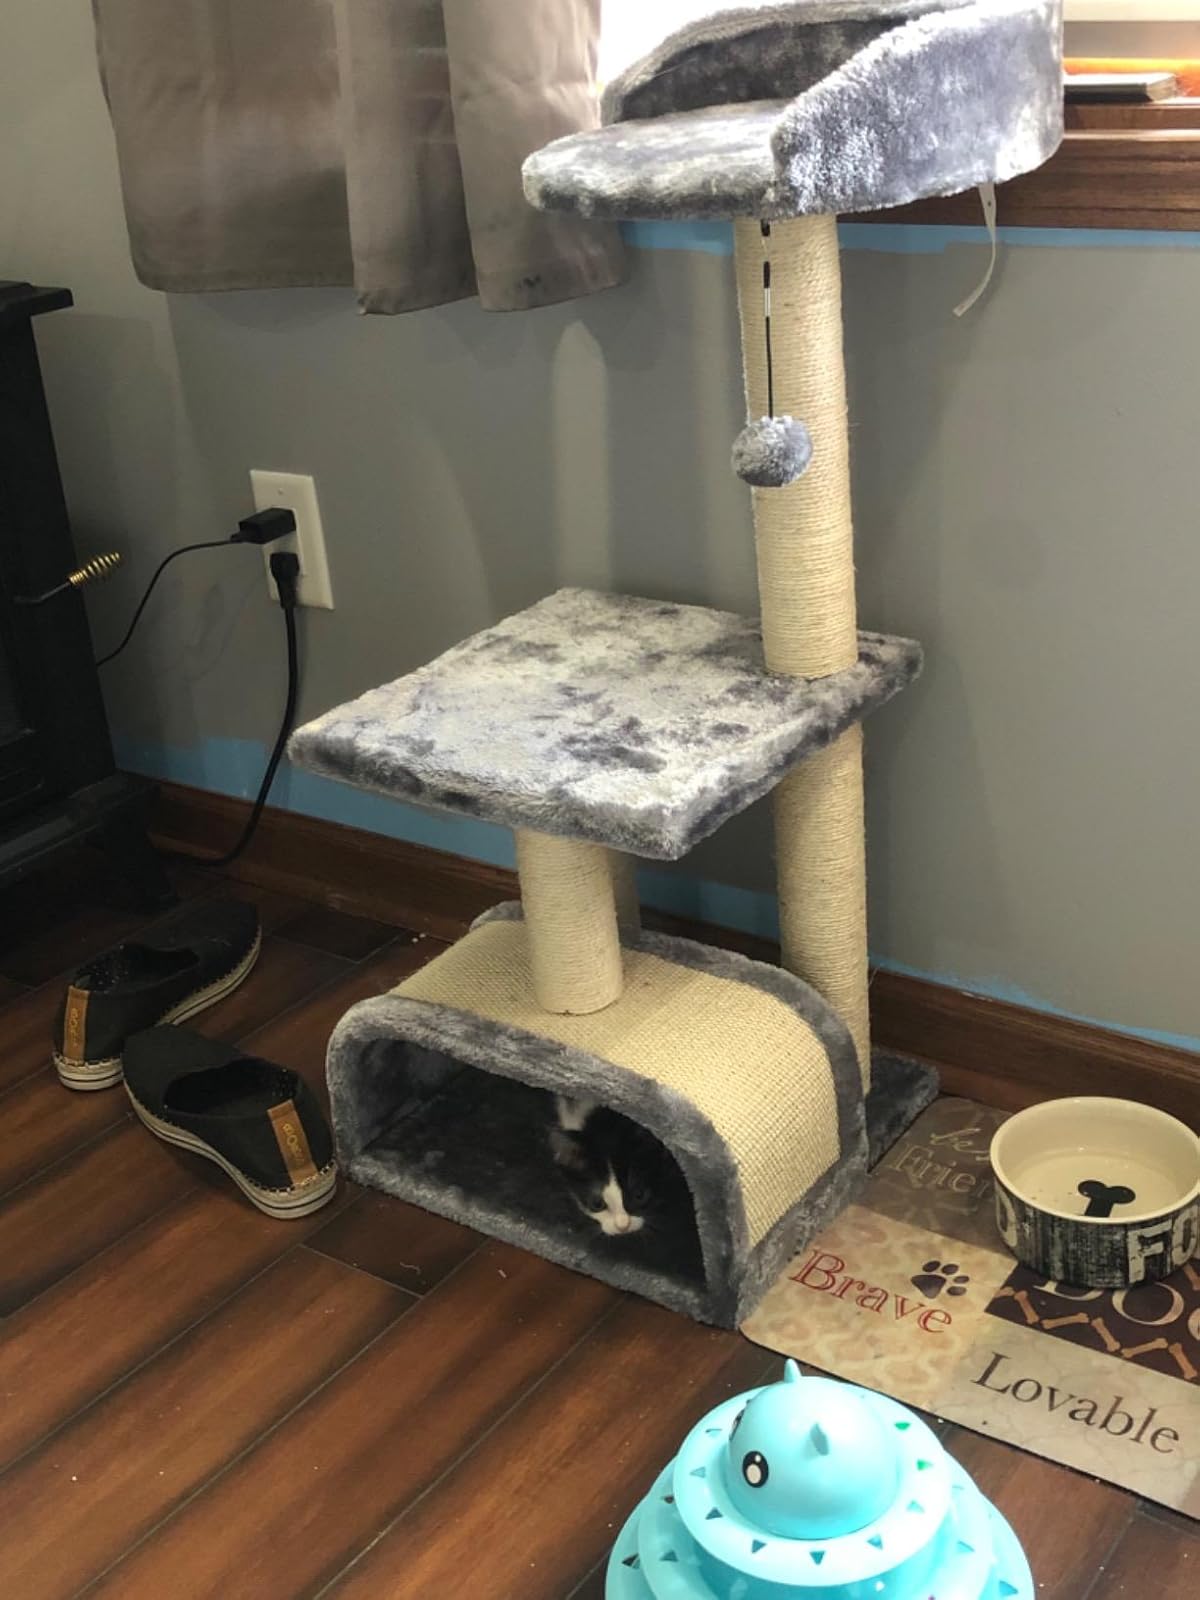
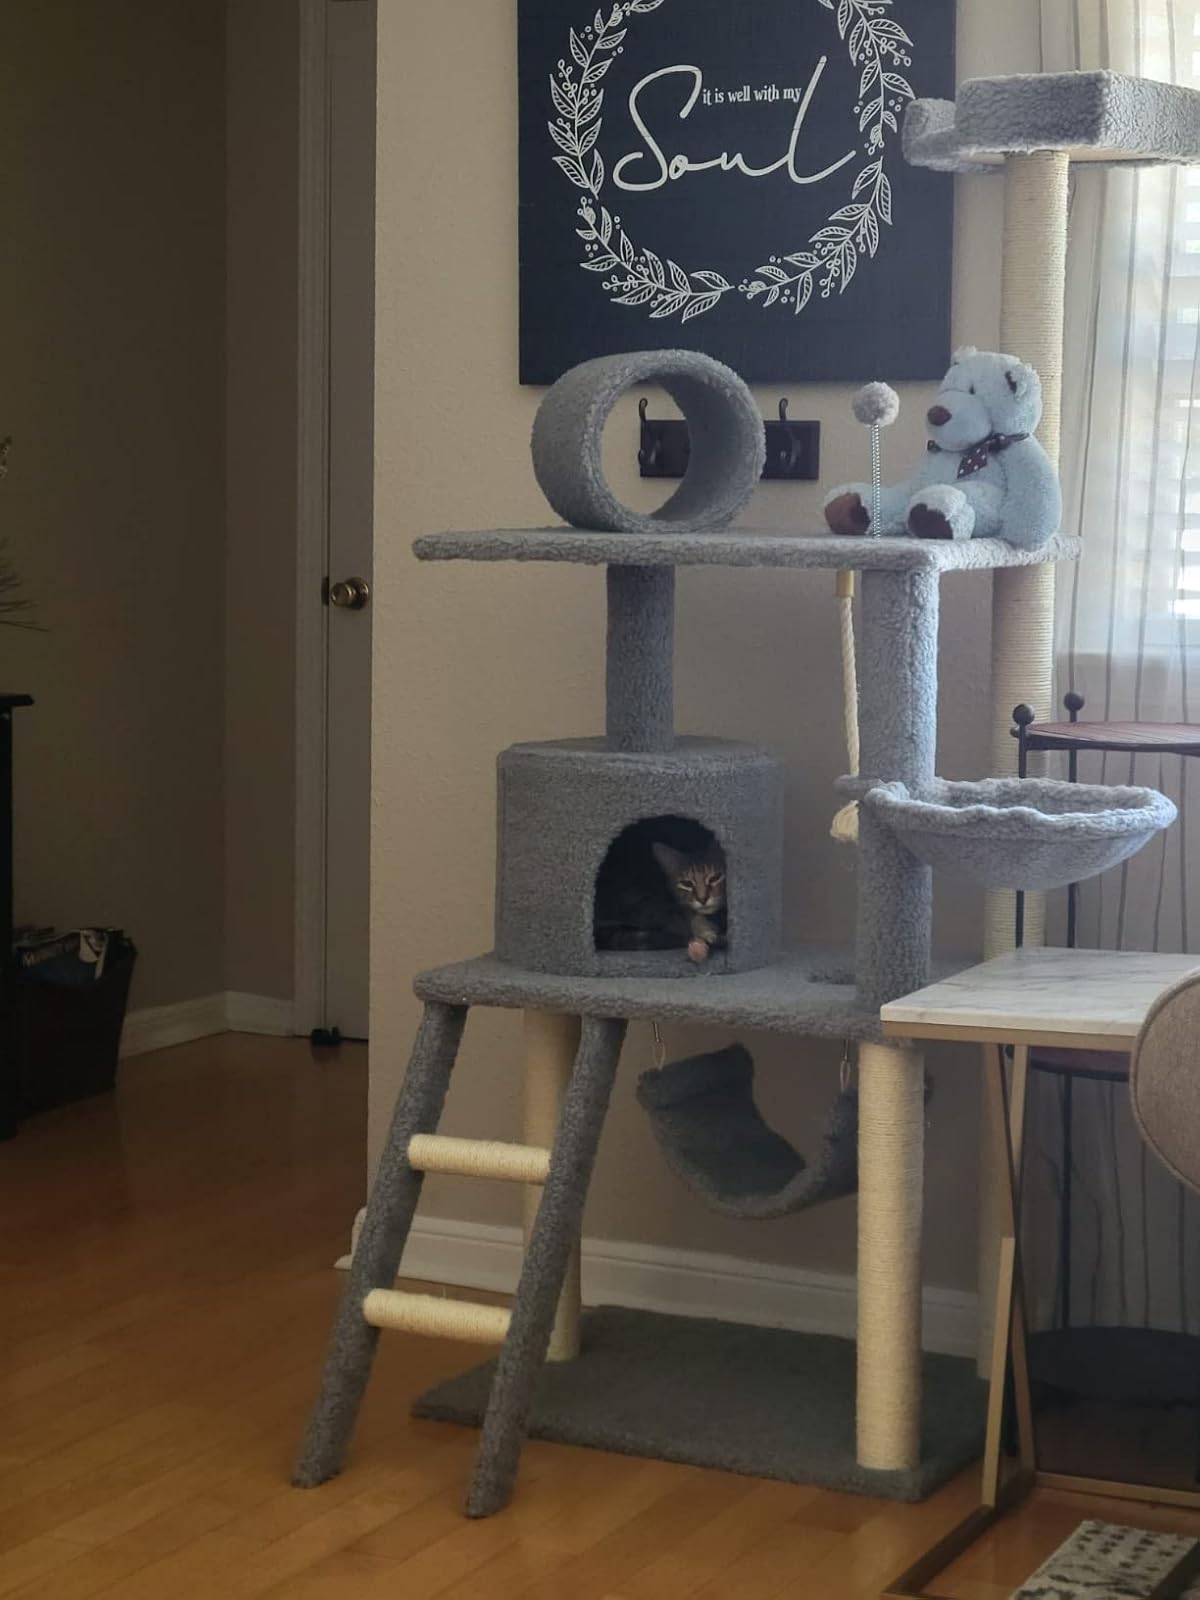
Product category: items_cat tree
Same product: no